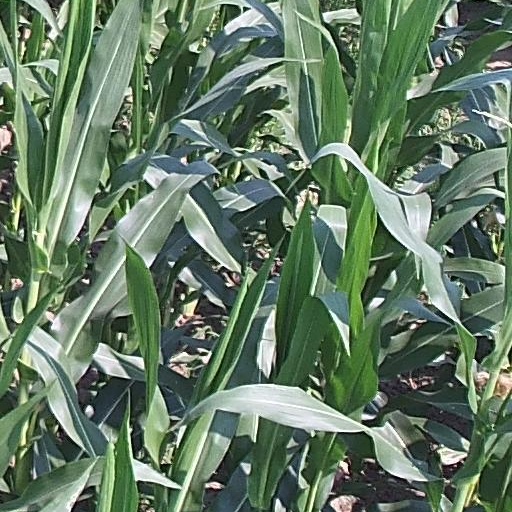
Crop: maize; corn